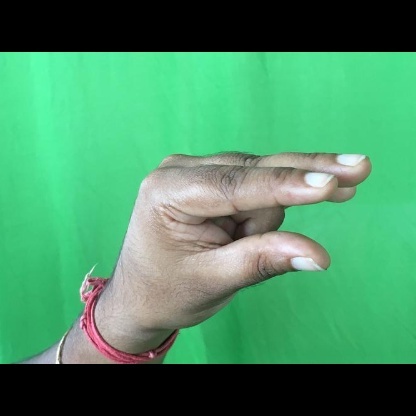
Mudra: Kangulam